Cité Soleil

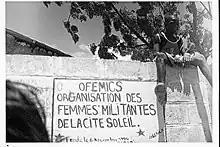
Sign for a Cité Soleil women's group, 2002. The sign translates, "Organization of Activist Women of Cité Soleil".

Most of the residents of Cité-Soleil are children or young adults. The mortality rate is high from diseases such as AIDS, or from violence.